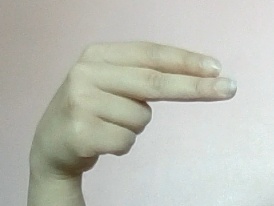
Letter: ain